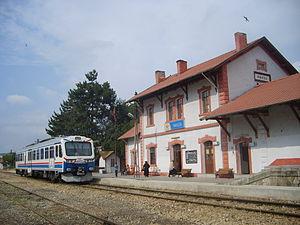
Havza est une ville et un district de la province de Samsun dans la région de la mer Noire en Turquie.